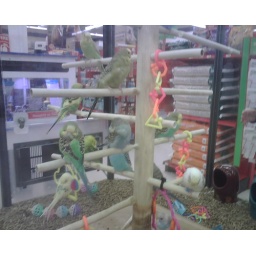
They rock in the tree house all day long !